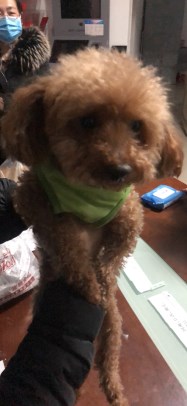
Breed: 7449-n000128-teddy